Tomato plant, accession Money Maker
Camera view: bottom (45 deg); turntable rotation: 330 degrees
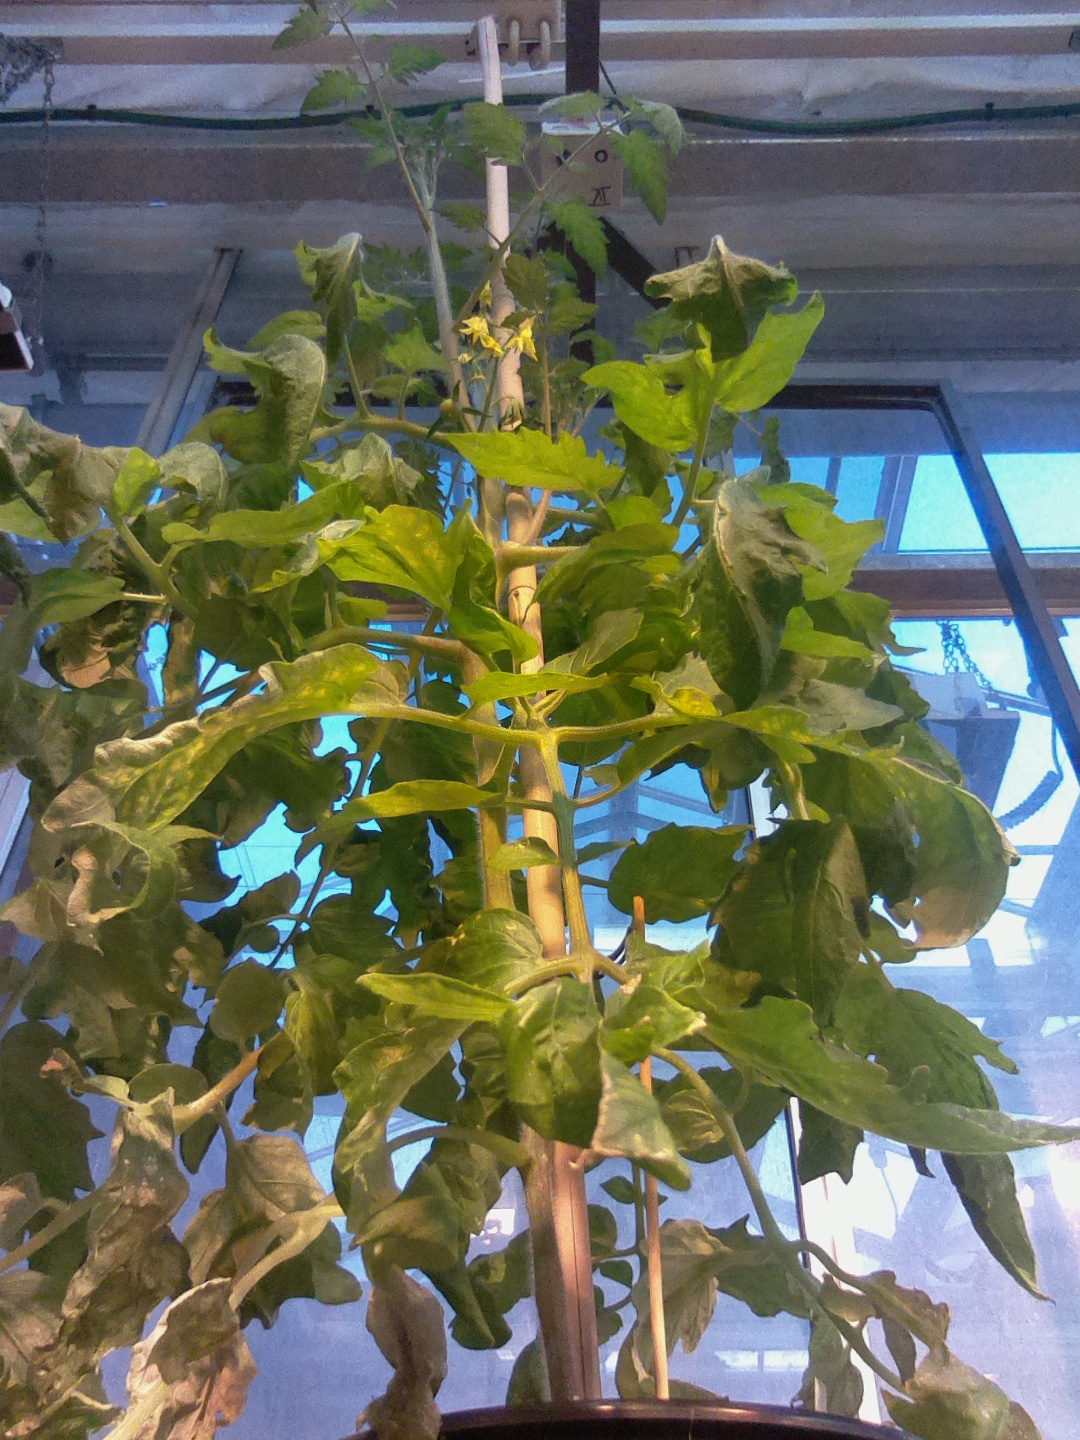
BBCH growth stage 70: Fruits at the main stem or branches visibles